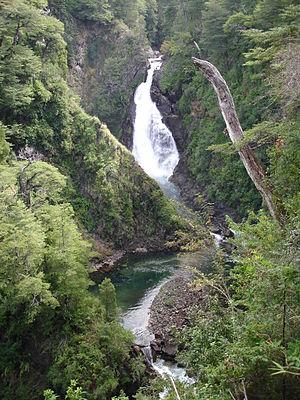
Le parc national Lanín est un parc national situé dans la province de Neuquén en Argentine. Il est très intéressant parce qu'il possède quantité de bois ou forêts froides du type dit « forêt valdivienne ». Celles-ci contiennent essentiellement des arbres de grande taille des groupes des conifères et des fagacées. Beaucoup de ces arbres sont présents uniquement dans la région et nulle part ailleurs en Argentine et sont âgés de plusieurs centaines d'années.